Soviet submarine K-129 (1960)

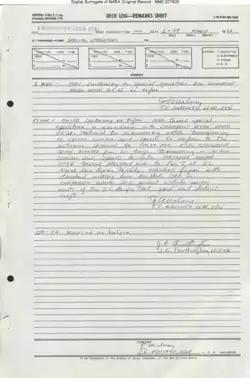
Deck Log Book USS "Swordfish" from March 1968, stating that she had been on "Special Operations" from 1 to 17 March 1968

The official Soviet Navy hypothesis is that "K-129", while operating in snorkel mode, slipped below its operating depth. Such an event, combined with a mechanical failure or improper crew reaction, can cause flooding sufficient to sink the boat.